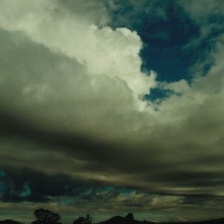
Cloud type: Altocumulus